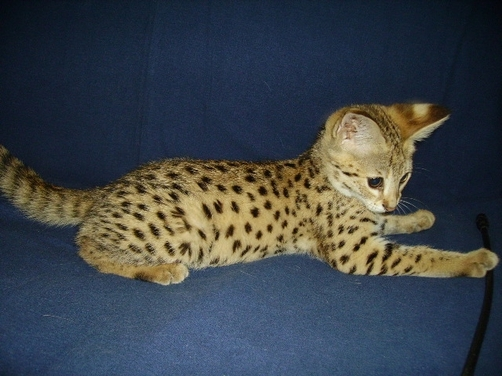
Breed: egyptian mau